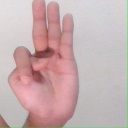
अक्षर: भ